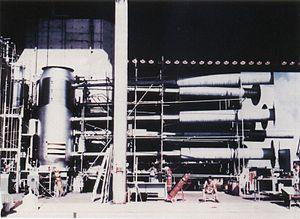
L’opération Ivy est le nom donné à deux essais nucléaires américains qui a, dans les années 1950, inauguré l'ère thermonucléaire et favorisé le durcissement de la Guerre froide. Cette opération a vu le premier « vrai » essai thermonucléaire, dont le nom de code était Ivy Mike. Cette opération constitue la huitième série d’essais nucléaires des États-Unis, venant après l'opération Tumbler-Snapper et avant l'opération Upshot-Knothole.